Joel Hass

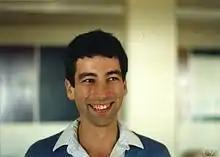
Joel Hass at Berkeley in 1987

Joel Hass is an American mathematician and a professor of mathematics and at the University of California, Davis. His work focuses on geometric and topological problems in dimension 3.